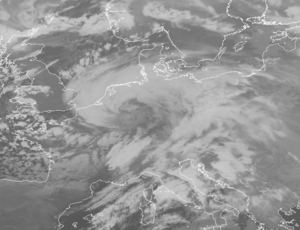
La tempête Egon est une dépression qui a balayé le nord de la France, la Belgique et l'Allemagne durant la nuit du jeudi 12 au vendredi 13 janvier 2017. Elle a fait trois morts, causé des pannes électriques généralisées, des dommages par le vent et des chutes de neige importantes.